Next (2007 film)

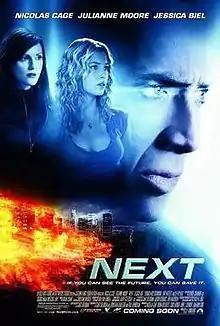
Theatrical release poster

Next is a 2007 American sci-fi action thriller film directed by Lee Tamahori and starring Nicolas Cage, Julianne Moore, Jessica Biel, Thomas Kretschmann, Tory Kittles, and Peter Falk. The film's original script was loosely based on the 1954 science fiction short story "The Golden Man" by Philip K. Dick. The film tells the story of Cris Johnson, a small-time magician based in Las Vegas, who has limited precognition. His ability allows him to see into the very immediate future. His gift not only makes him a target of a highly motivated and heavily armed group of terrorists, but also puts him in the crosshairs of the FBI who want to recruit him to oppose those terrorists instead.